Johanna Rytkölä

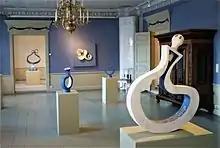
Johanna Rytkölä, solo exhibition 2016, Heinola Art Museum, Finland.

Johanna Rytkölä combines sculpture and ceramic art to create unique artworks. She is primarily a sculptor, having never worked in functional ceramics. Her sculptures are made of stoneware ceramics, with clear forms, bright colors and an interplay of matt and shiny surfaces as characteristic features. According to Jennifer Hawkins Opie, Rytkölä has ”an especially acute sense of color and an ability to create and control colors in her work.”